Miroslav Klose

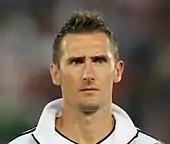
Klose before a match against Austria in 2012

During the Euro 2012 qualifiers, Klose scored at least one goal in every single game he played, striking against all of Germany's opponents: Belgium, Azerbaijan, Turkey, Kazakhstan and Austria. Gaining only six caps during the qualification campaign, he scored nine goals and provided two assists, making him Europe's second-most-successful striker for this period behind Klaas-Jan Huntelaar, who scored 12 times in 8 matches. At the end of the qualifying campaign, Klose had achieved 21 assists and 63 goals while playing for Germany, trailing Gerd Müller's German goalscoring record by five (albeit playing almost twice as many internationals compared to Müller).